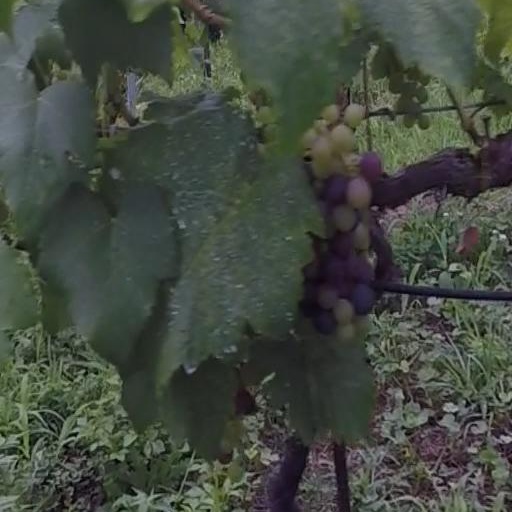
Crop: grape